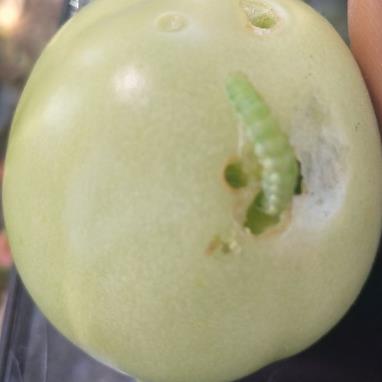
Crop: Tomato
Condition: helicoverpa-armigera-p